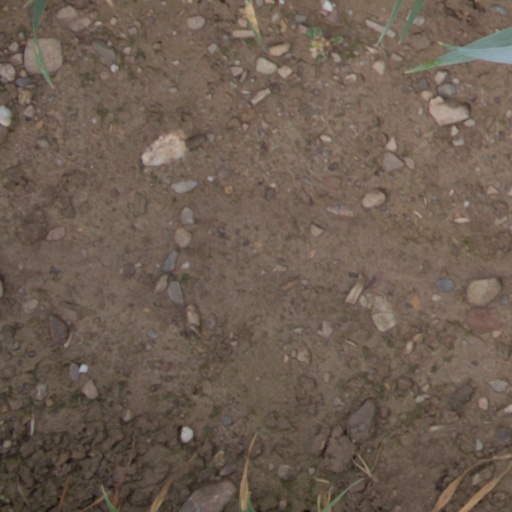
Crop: wheat